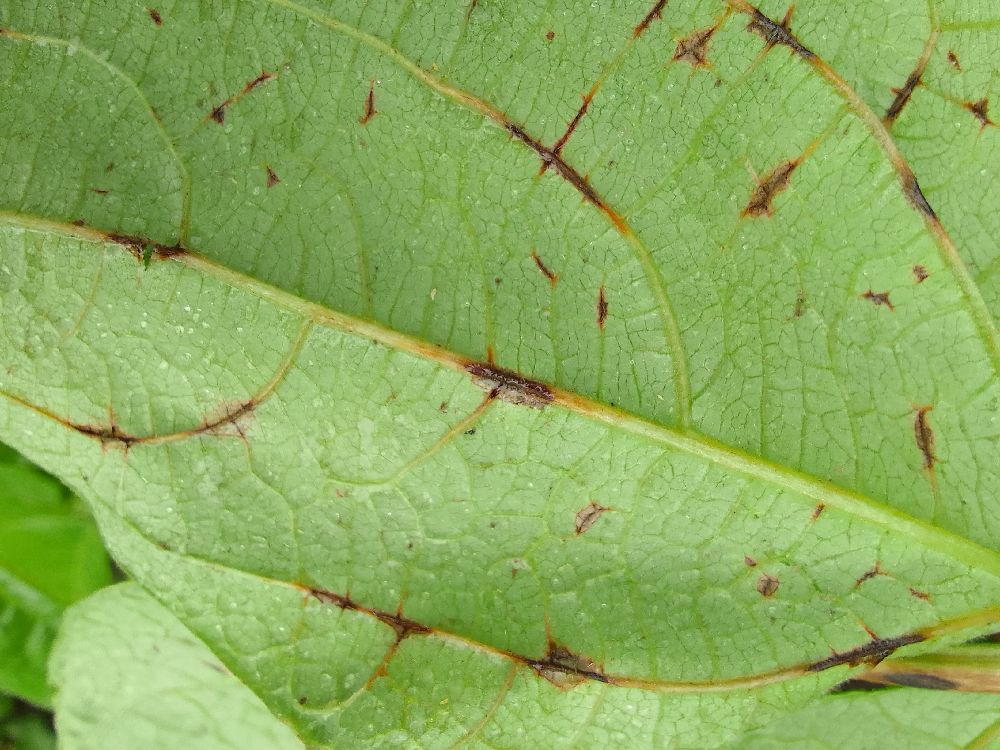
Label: anthracnose